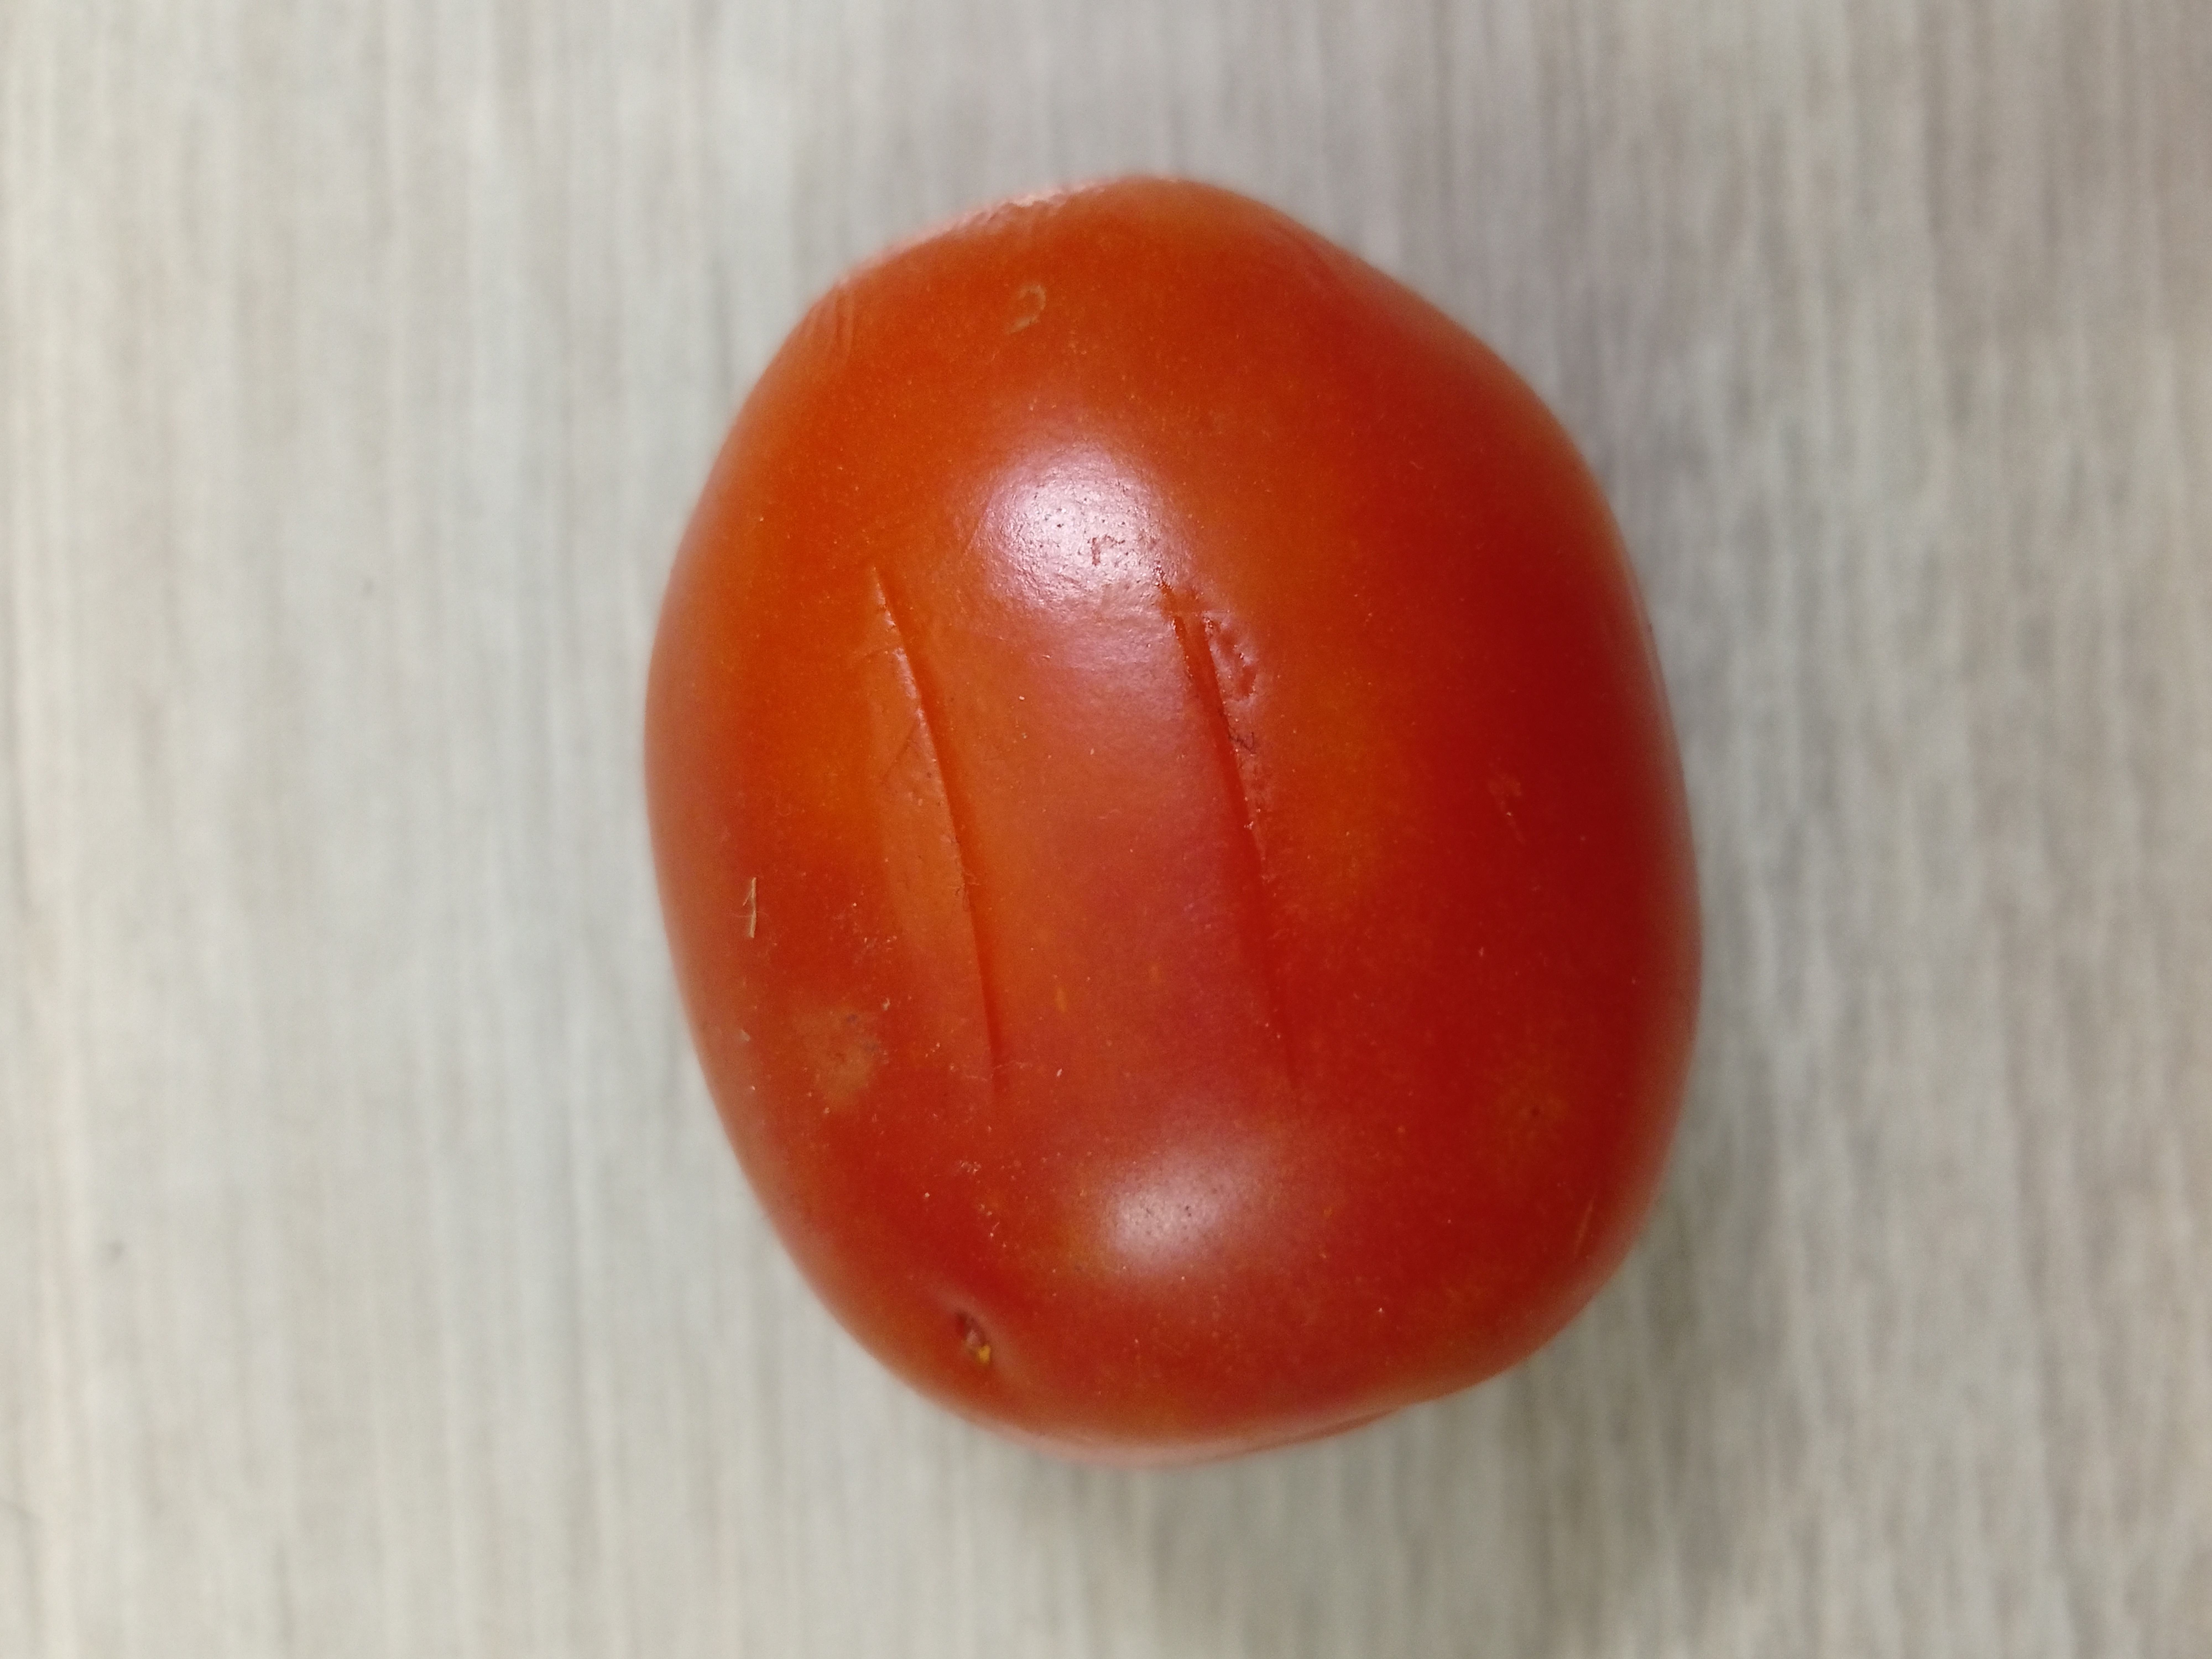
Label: Fresh